Predator (Cornwell novel)

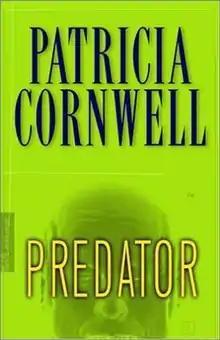
US cover

Predator is a crime fiction novel by Patricia Cornwell.